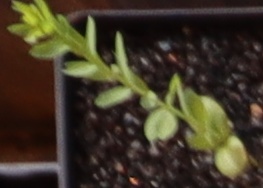
Label: Flax